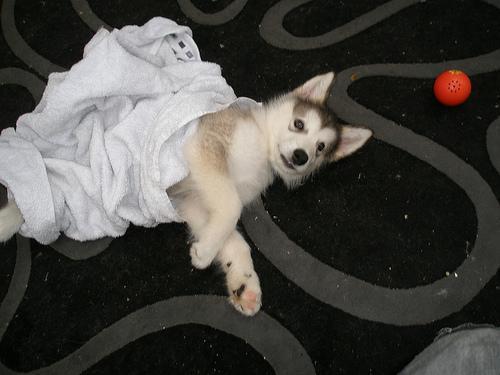
malamute